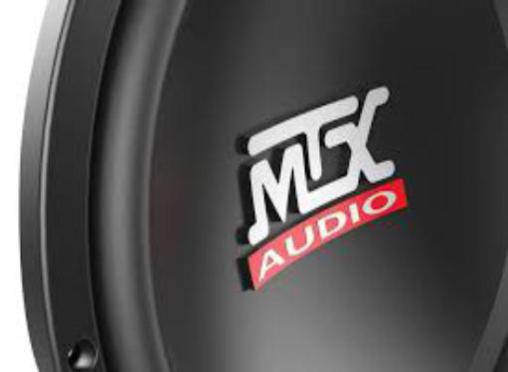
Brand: mtx audio
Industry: Leisure